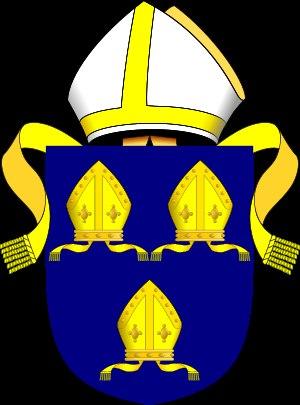
L’évêque de Norwich est responsable du diocèse de Norwich dans la province de Cantorbéry. Ce diocèse couvre la majeure partie du comté de Norfolk et une partie du comté de Suffolk. Le siège est situé à la cathédrale de Norwich.